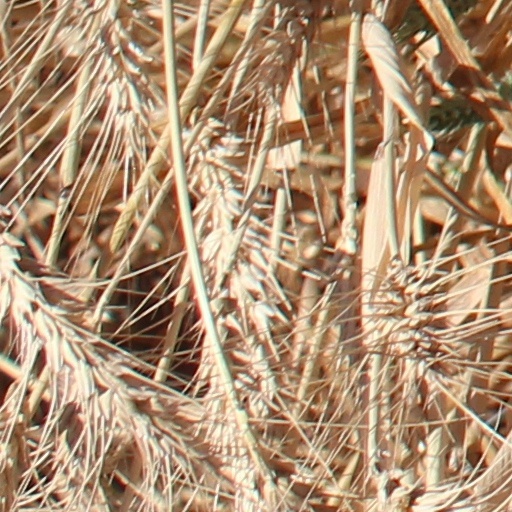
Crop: wheat